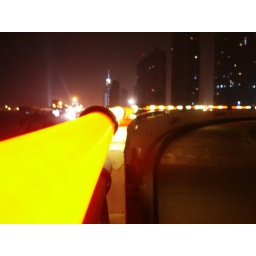
This is the side of the bike ramp to the main bridge in NanChang, China. (Ba Yi Bridge)